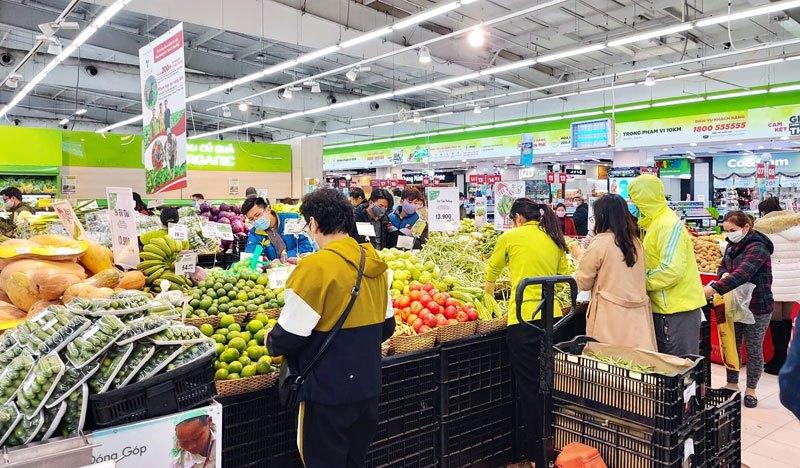
có nhiều người đang đứng xung quanh quầy hàng rau củ quả